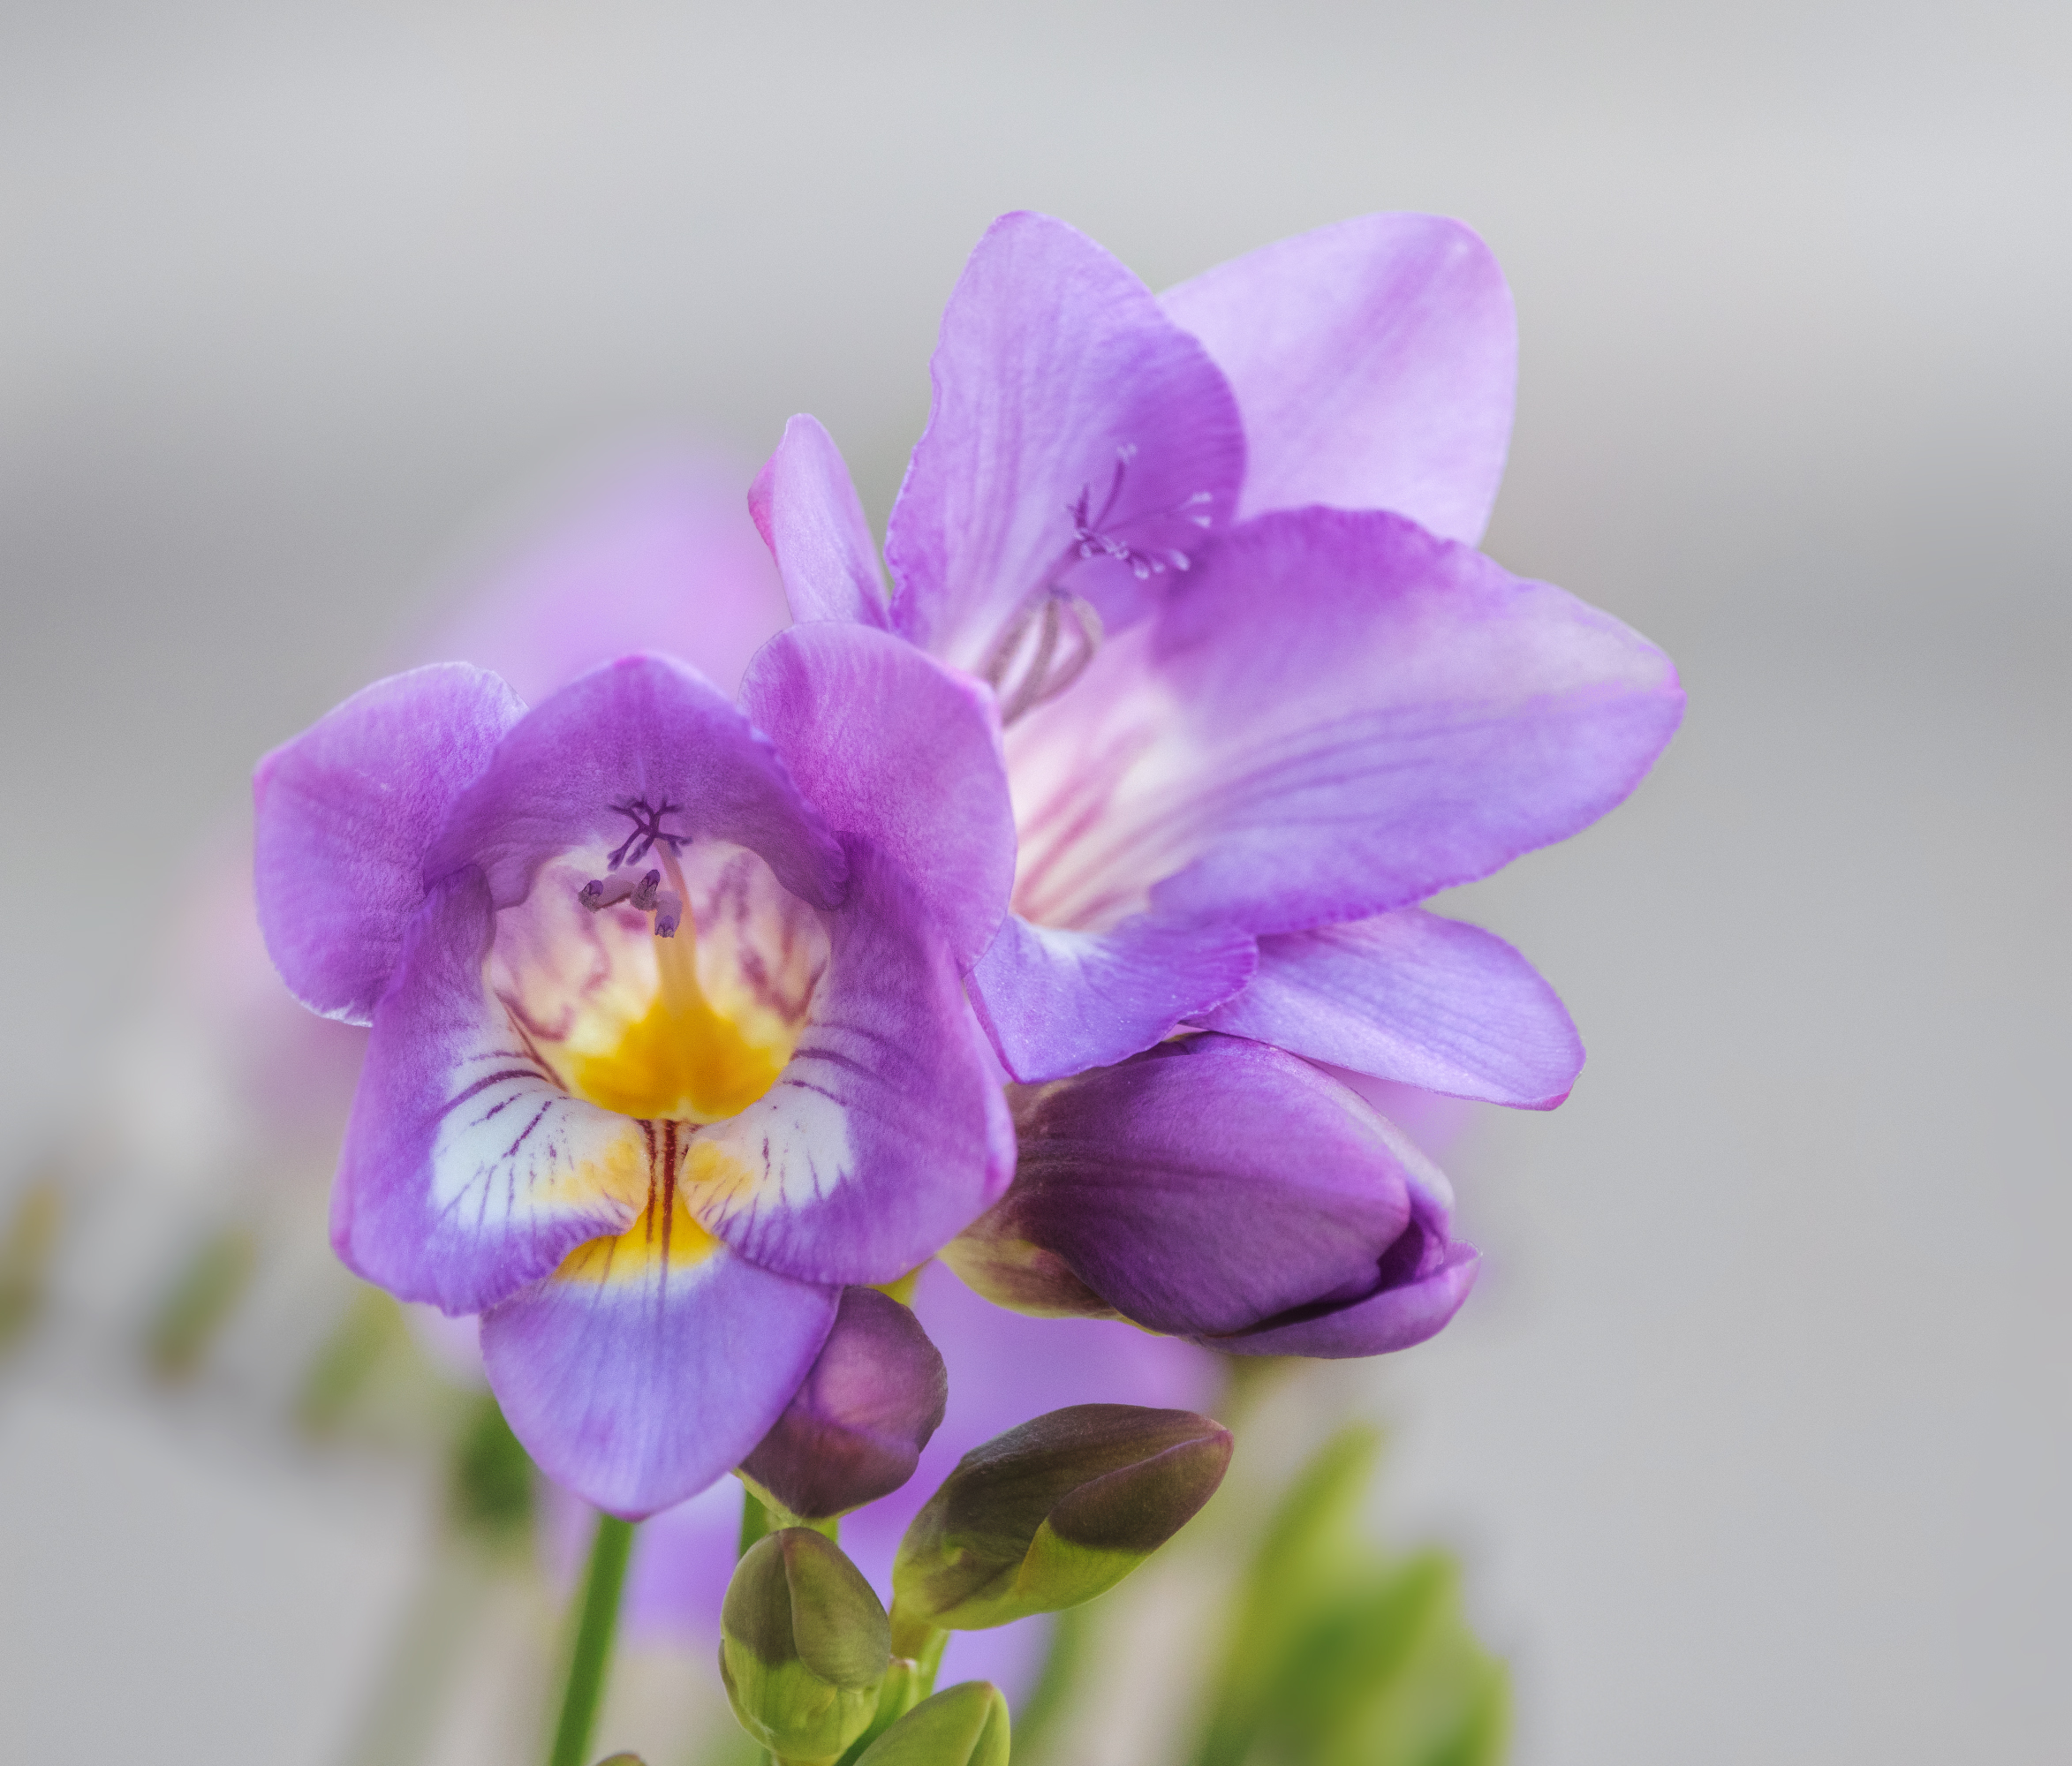
flower, plant, purple, petal, terrestrial plant, violet, flowering plant, annual plant, magenta, macro photography, Pedicel, wildflower, spiderwort, violet family, moth orchid, pollen, cattleya, iris, orchid, lamiales